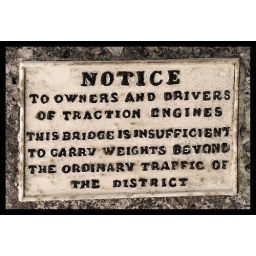
This Notice is on the bridge over the river Piddle in Piddlehinton in Dorset.